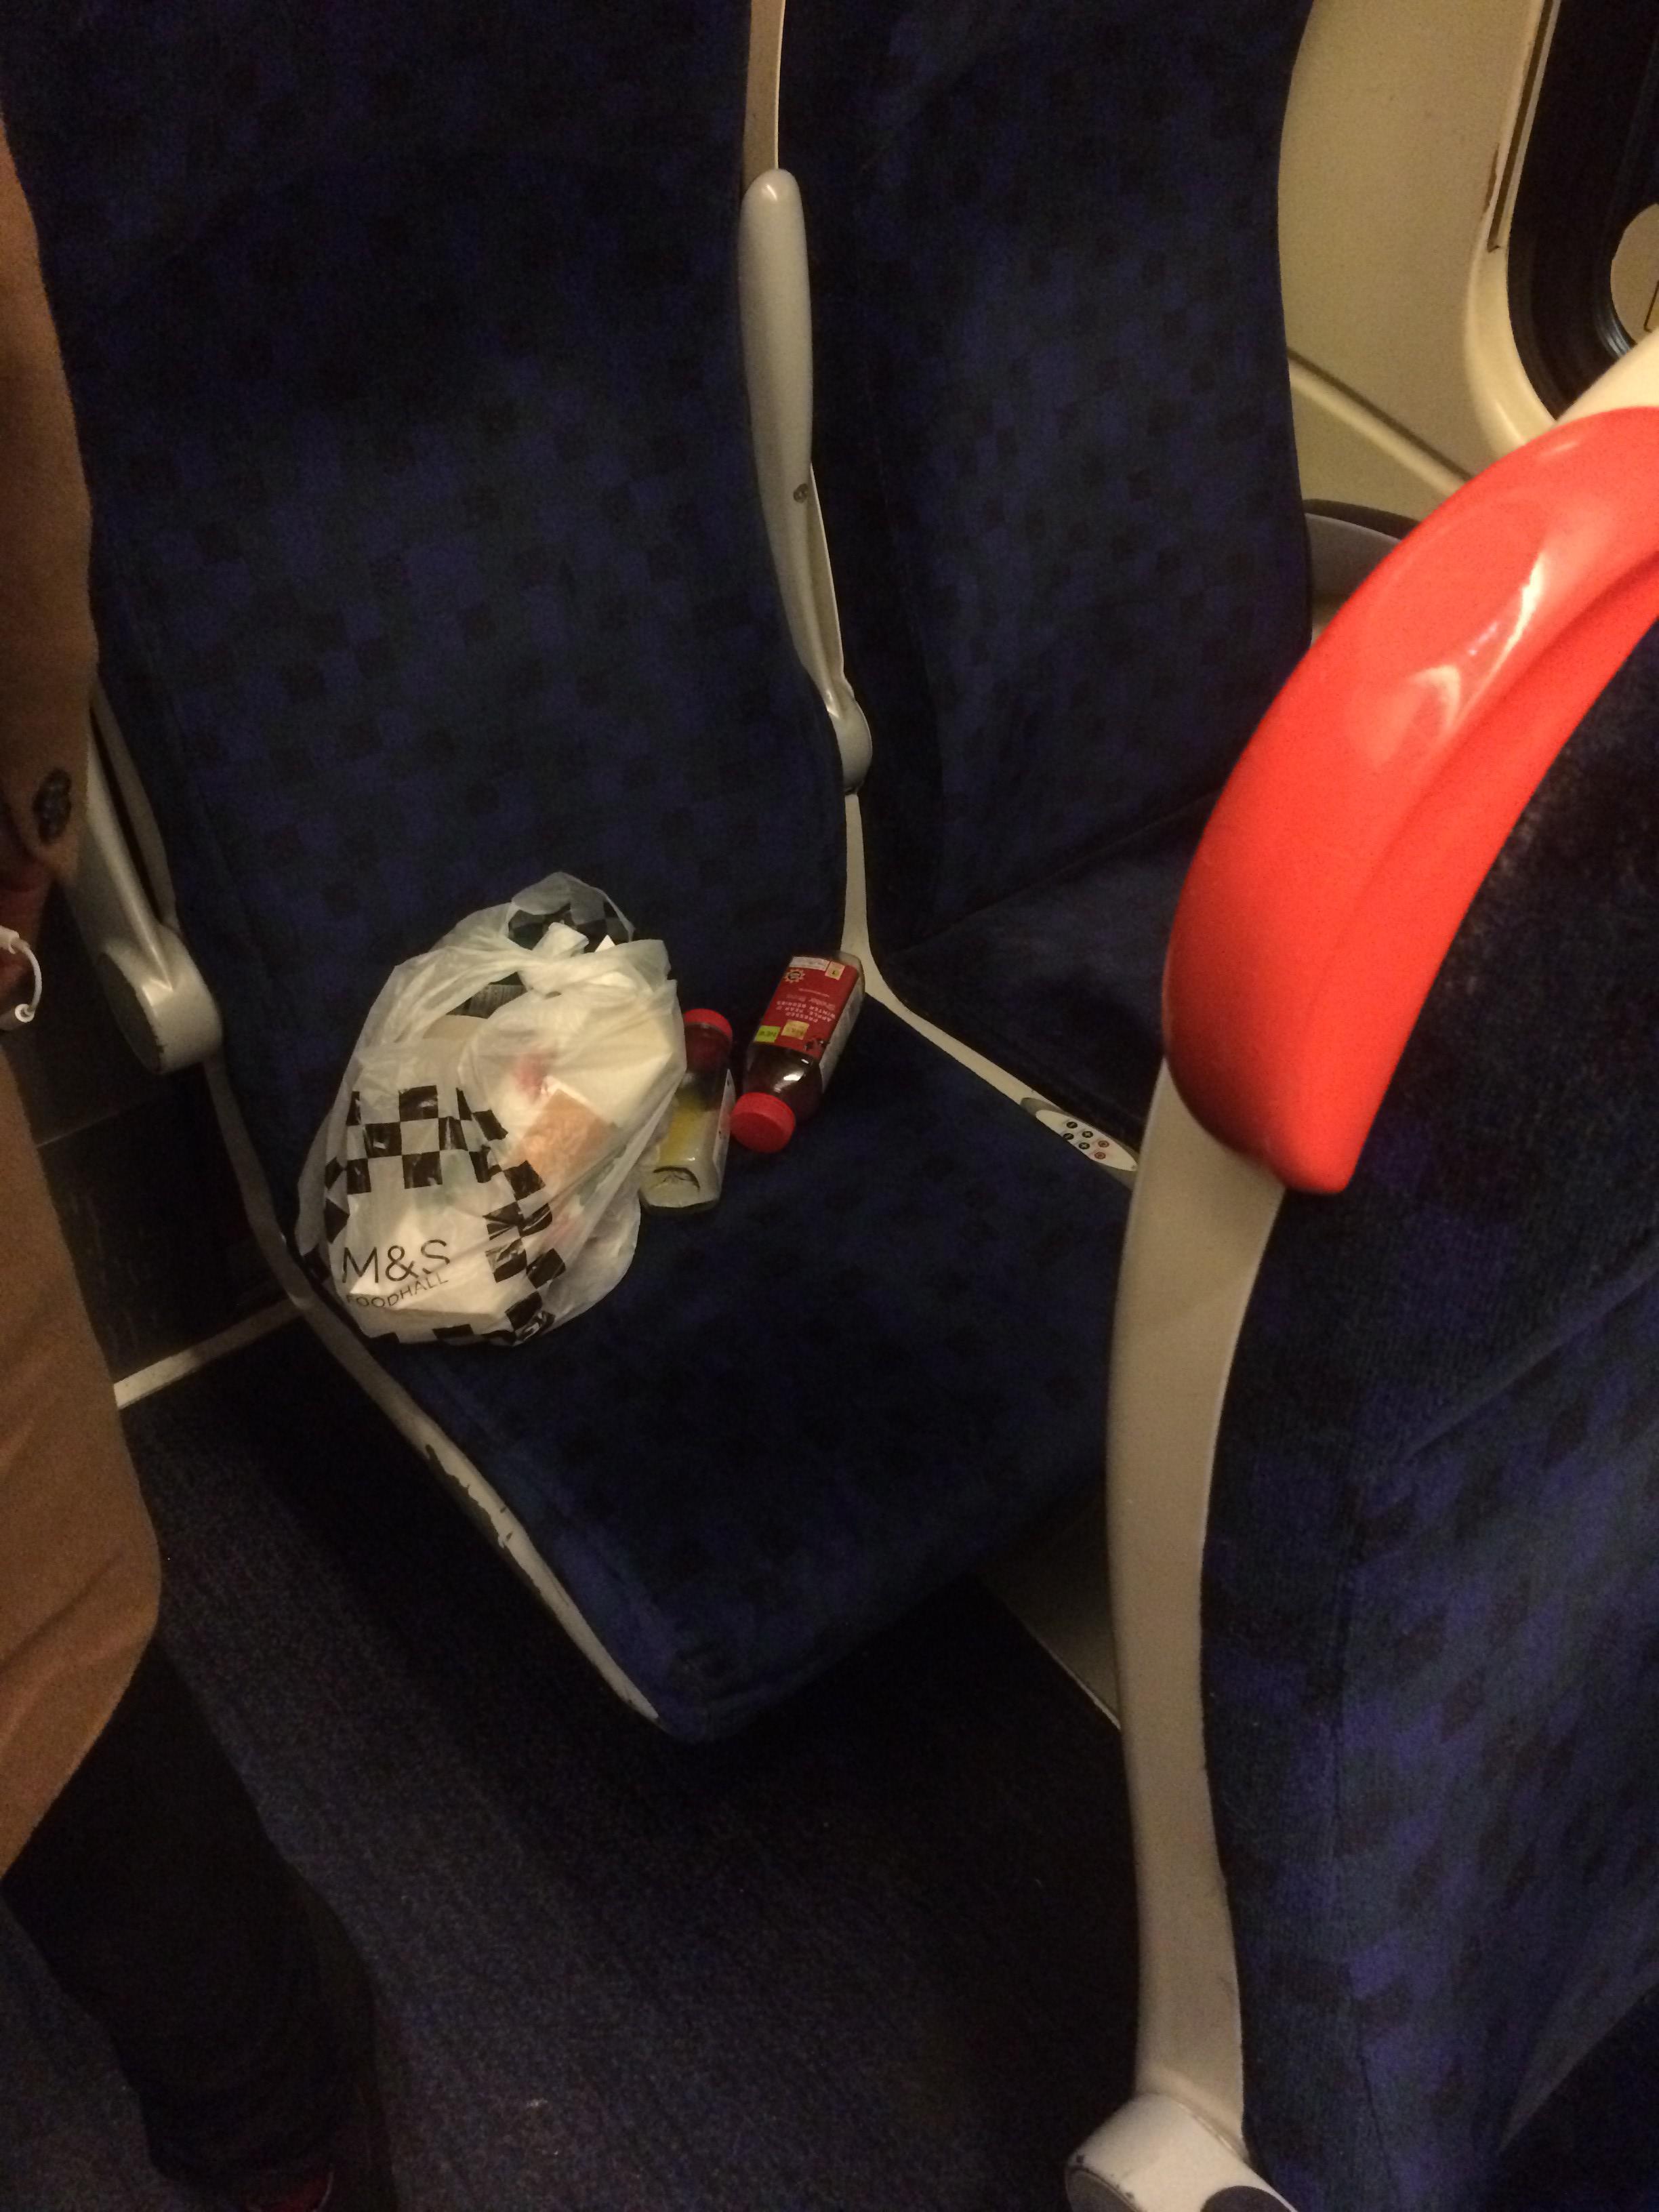
Object: Clear plastic bottle (Bottle)

Object: Clear plastic bottle (Bottle)

Object: Plastic bottle cap (Bottle cap)

Object: Single-use carrier bag (Plastic bag & wrapper)